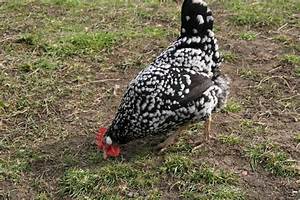
Label: gallina